Colonial Africa

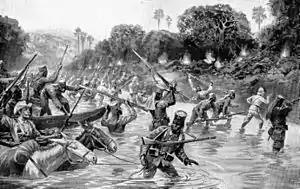
The Battle of Ngomano in November 1917

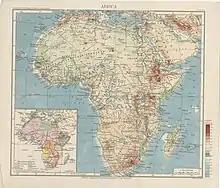
Physical and political elements of the African continent in 1929

With the vast majority of the continent under the colonial control of European governments, the World Wars were significant events in the geopolitical history of Africa. Africa was a theater of war and saw fighting in both wars. More important in most regions, the total war footing of colonial powers impacted the governance of African colonies, through resource allocation, conscription, and taxation. In World War I there were several campaigns in Africa, including the Togoland Campaign, the Kamerun campaign, the South West Africa campaign, and the East African campaign. In each, Allied forces, primarily British, but also French, Belgian, South African, and Portuguese, sought to force the Germans out of their African colonies. In each, German forces were badly outnumbered and, due to Allied naval superiority, were cut off from reinforcement or resupply. The Allies eventually conquered all German colonies; German forces in East Africa managed to avoid surrender throughout the war, though they could not hold any territory after 1917. After World War I, former German colonies in Africa were taken over by France, Belgium, and the British Empire.